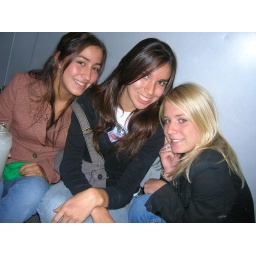
me titi and sanna in a public handicap bathroom with a capel bottle haha